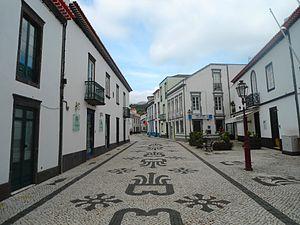
Rue de Povoaçao (Sao Miguel - Açores)
Povoação est une commune de l'île de São Miguel dans l'archipel des Açores. La commune compte 6 327 habitants.